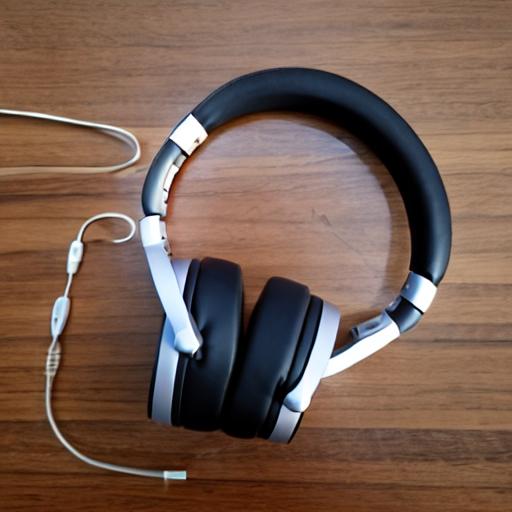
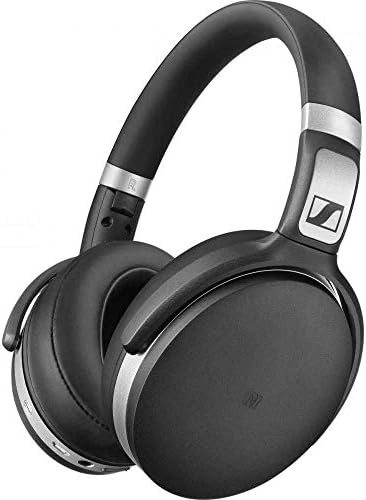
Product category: headphones
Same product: no